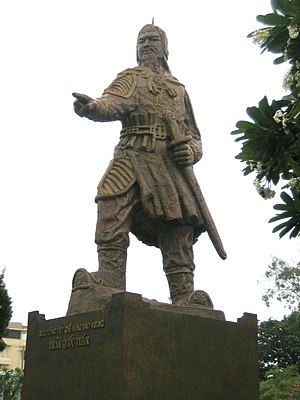
Vietnam / Historie
Trần Hưng Đạo
Vietnam, officielt Den Socialistiske Republik Vietnam, er et land, der ligger i Sydøstasien ud mod Det Sydkinesiske Hav. Grænselandene er Folkerepublikken Kina, Laos og Cambodja. Vietnam er medlem af ASEAN. Med en befolkning på over 95,5 millioner, er Vietnam det 14. mest folkerige land i verden. Området der i dag er kendt som Vietnam har været beboet siden den ældste stenalder, nogle arkæologiske udgravninger i Thanh Hoa provinsen stammer angiveligt fra flere tusinde år tilbage.